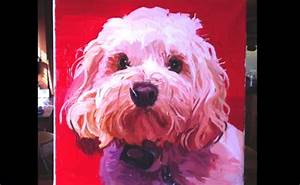
Label: dog